Mannitol

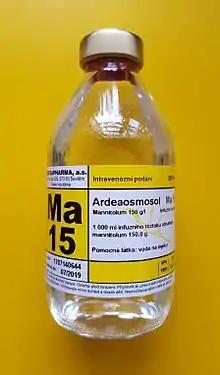
Mannitol 15% solution for intravenous use

In the United States, injected mannitol is indicated for the reduction of intracranial pressure and treatment of cerebral edema and elevated intraocular pressure.